Sri Aurobindo Marg

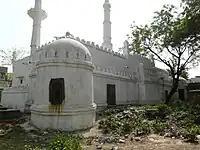
A Lodhi Mosque at Adh Chini

The northern terminus of Aurobindo Marg is located at Safdarjung's Tomb. At the southern end, Aurobindo Marg terminates near the Lado Sarai bus terminal.